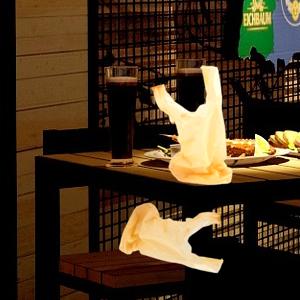
Label: plasticbags